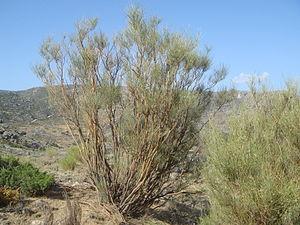
Genista cinerascens est une espèce végétale de la famille des Fabaceae, originaire du sud-ouest de l'Europe.